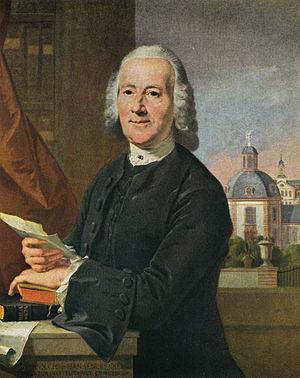
Johann Christian Senckenberg est un médecin et scientifique allemand, né le 28 février 1707 à Francfort-sur-le-Main, mort le 15 novembre 1772, célèbre pour ses recherches en botanique. L'astéroïde Senckenberg a été nommé en son honneur.
Cet article recense les timbres d'Allemagne émis en 2007 par la Deutsche Post World Net.